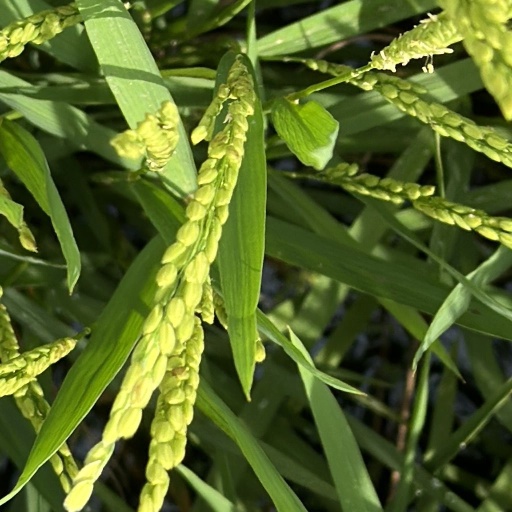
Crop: rice